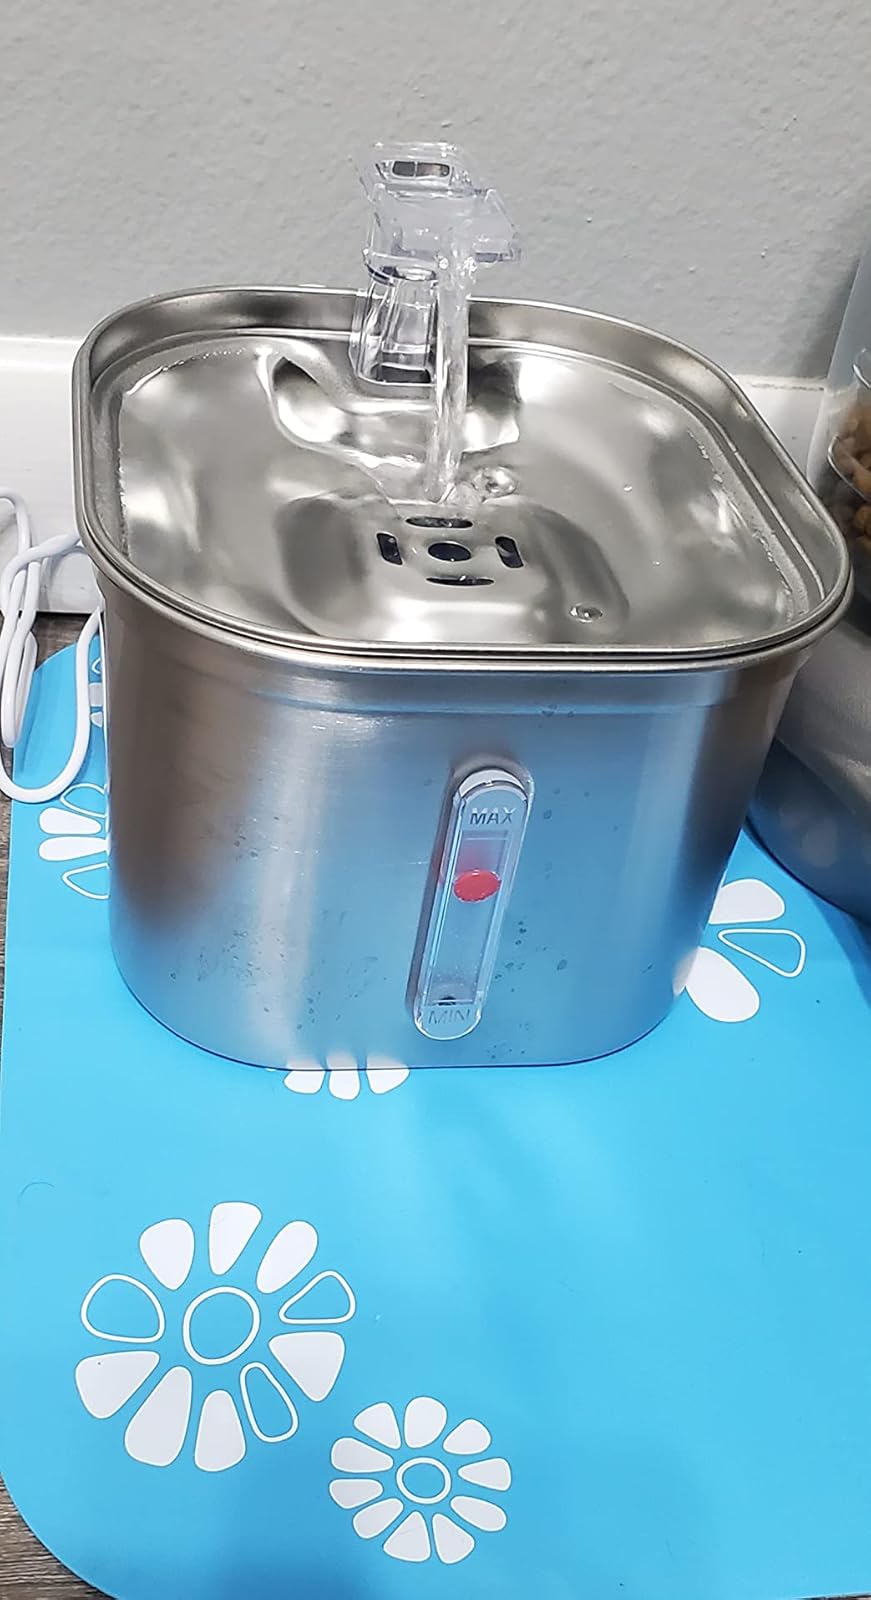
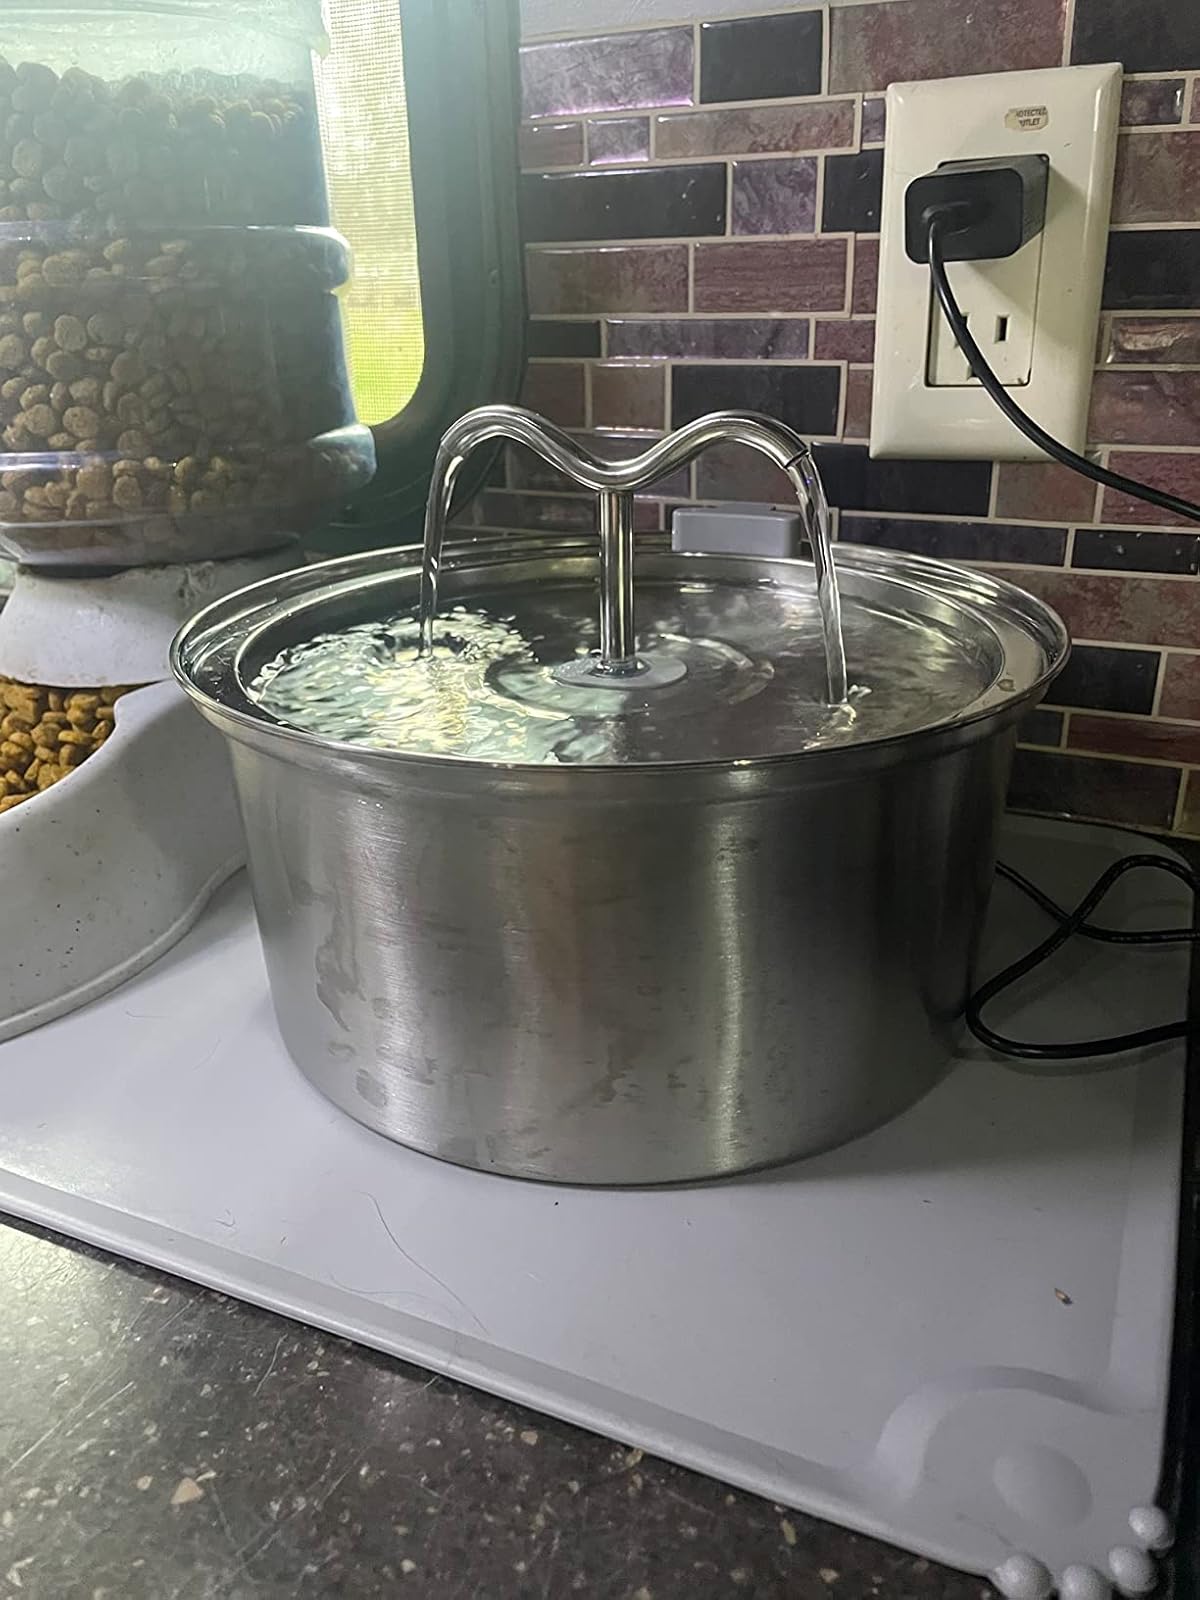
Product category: items_bowl
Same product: no